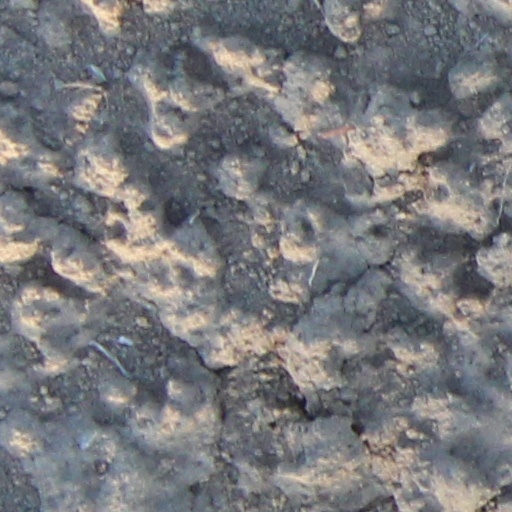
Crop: wheat